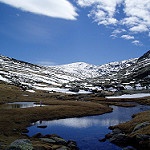
Label: mountain